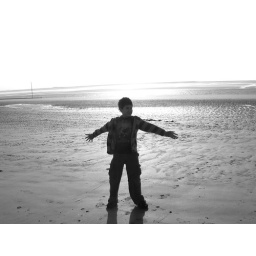
My son on Burnham on sea beach in somerset